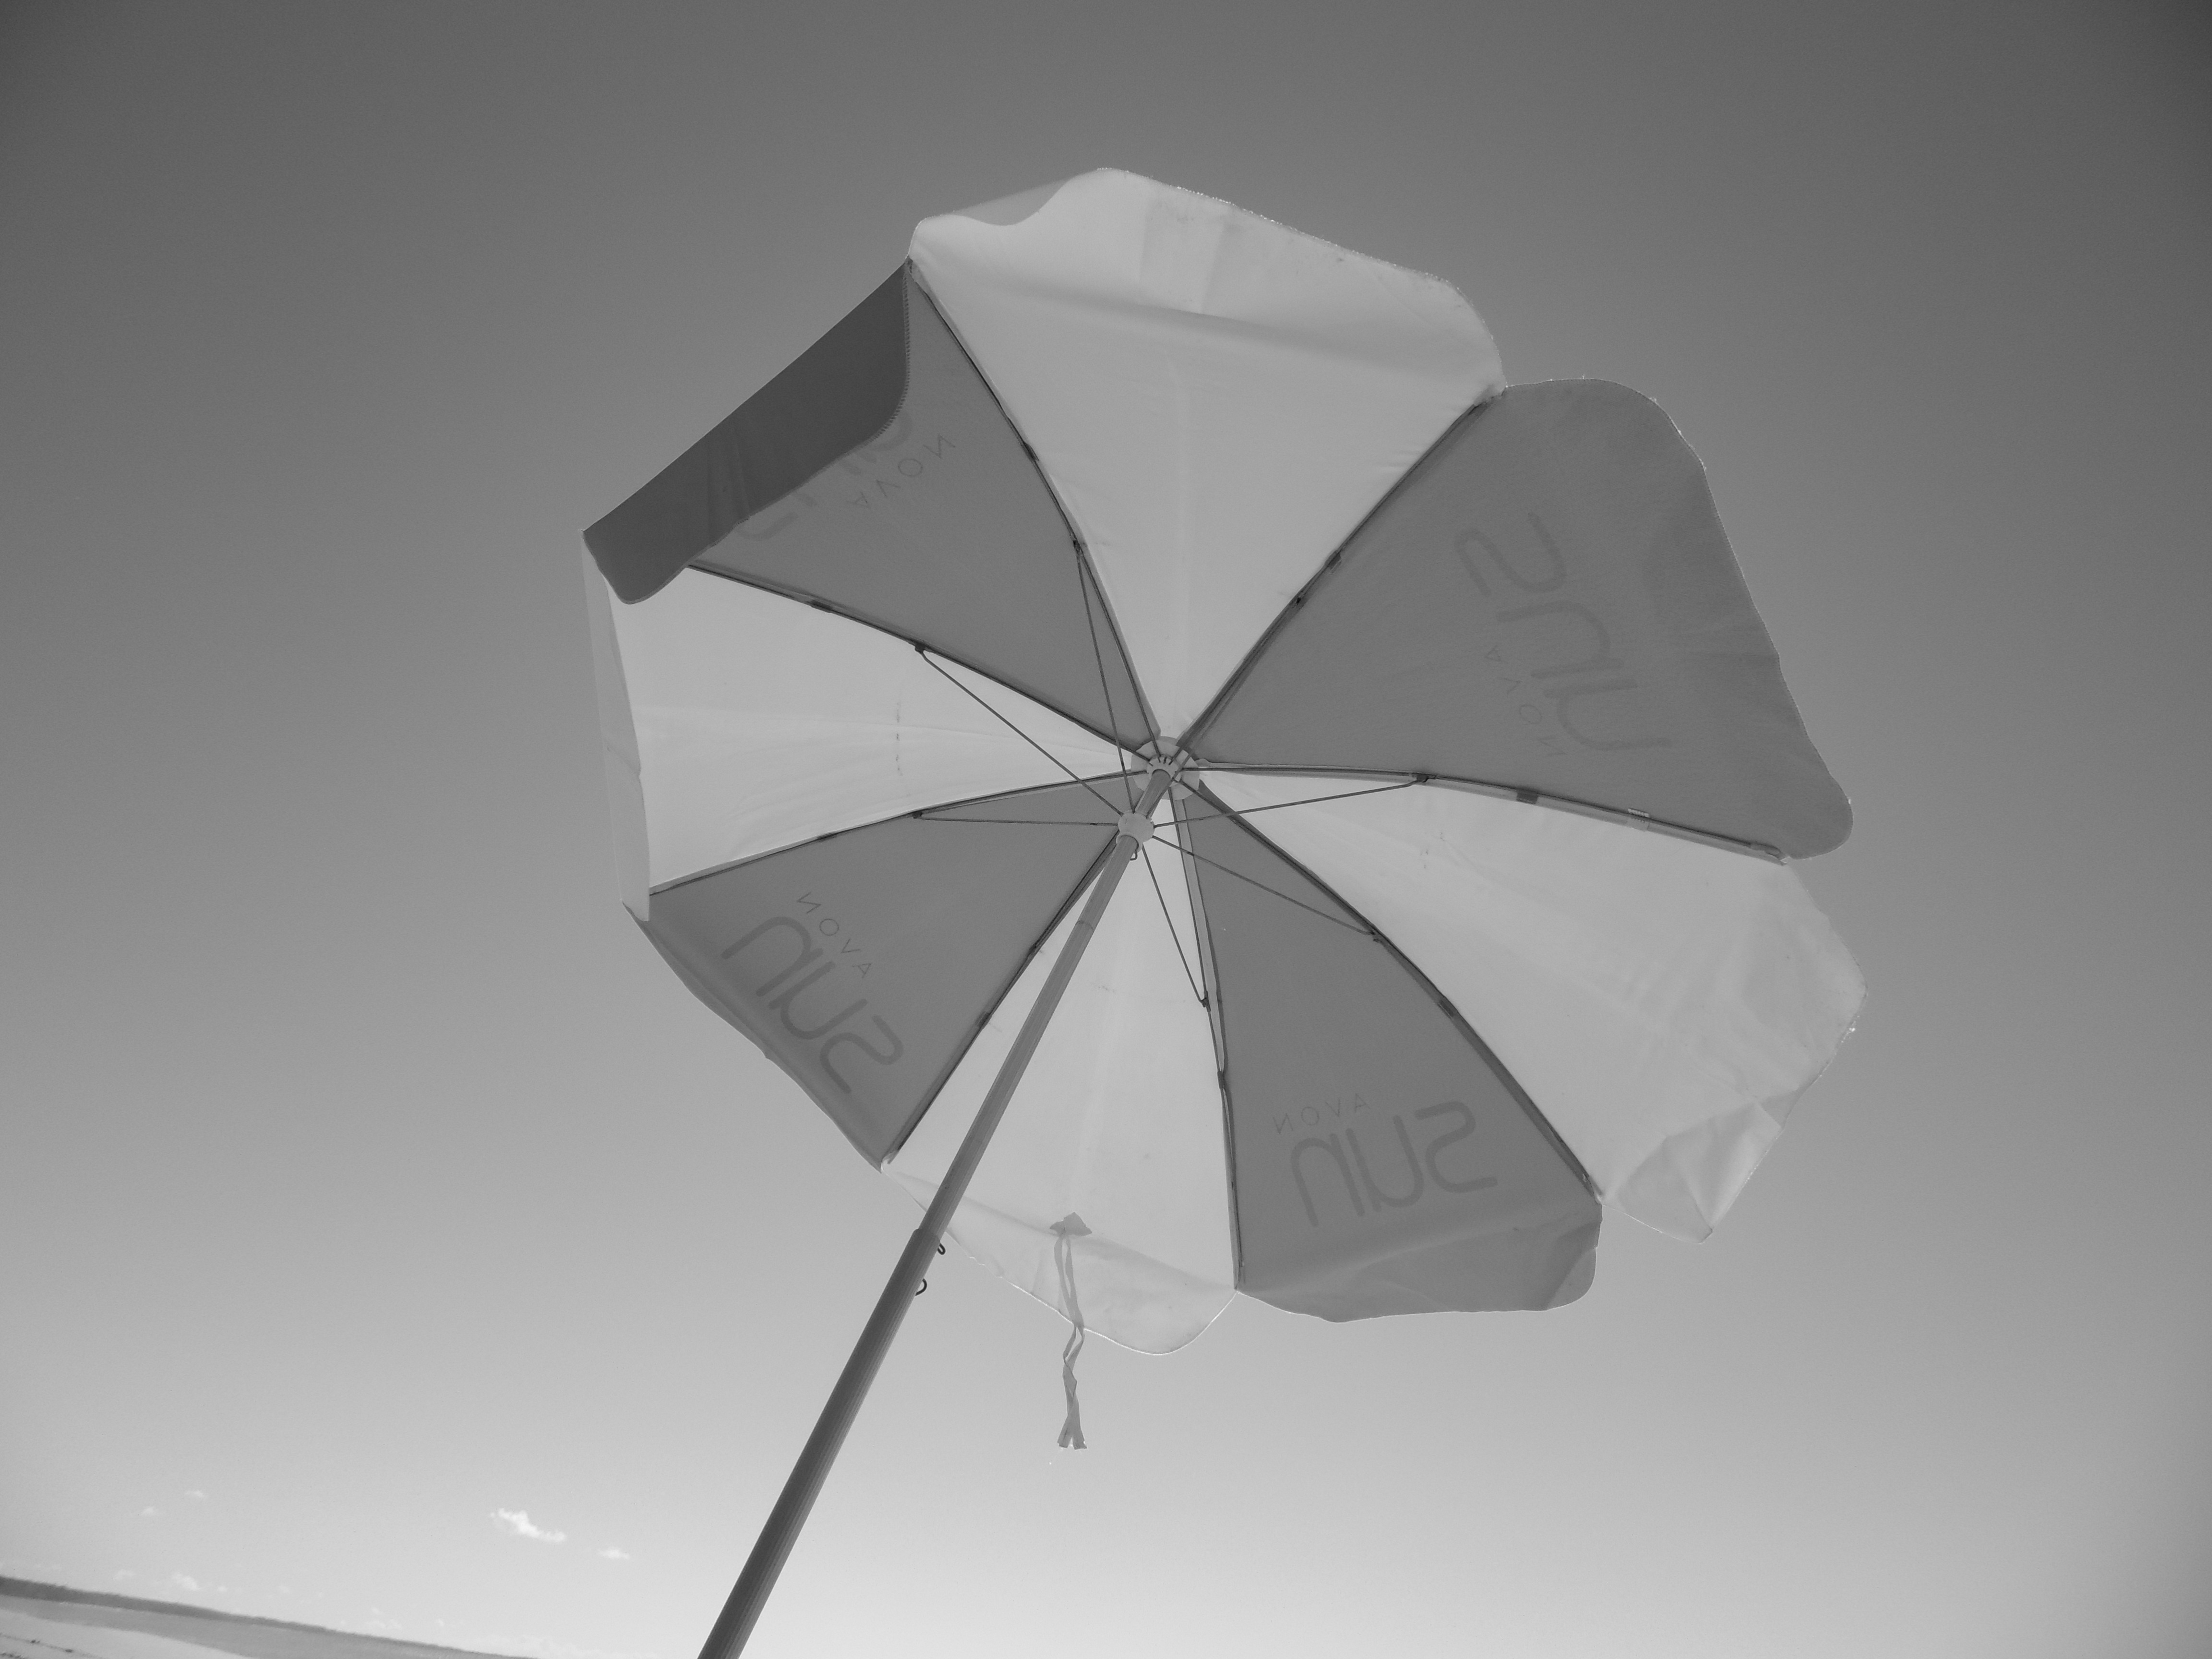
beach, black and white, sky, white, retro, line, umbrella, monochrome, angle, still life photography, product design, monochrome photography